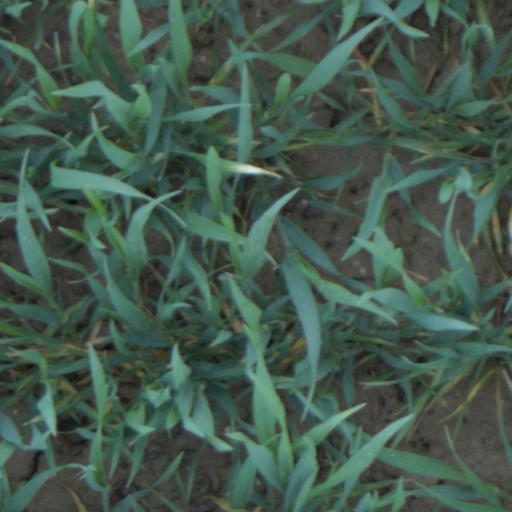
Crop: wheat